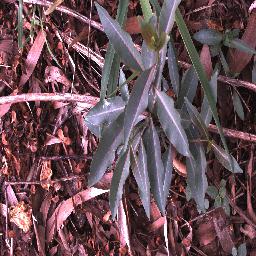
Label: rubber_vine